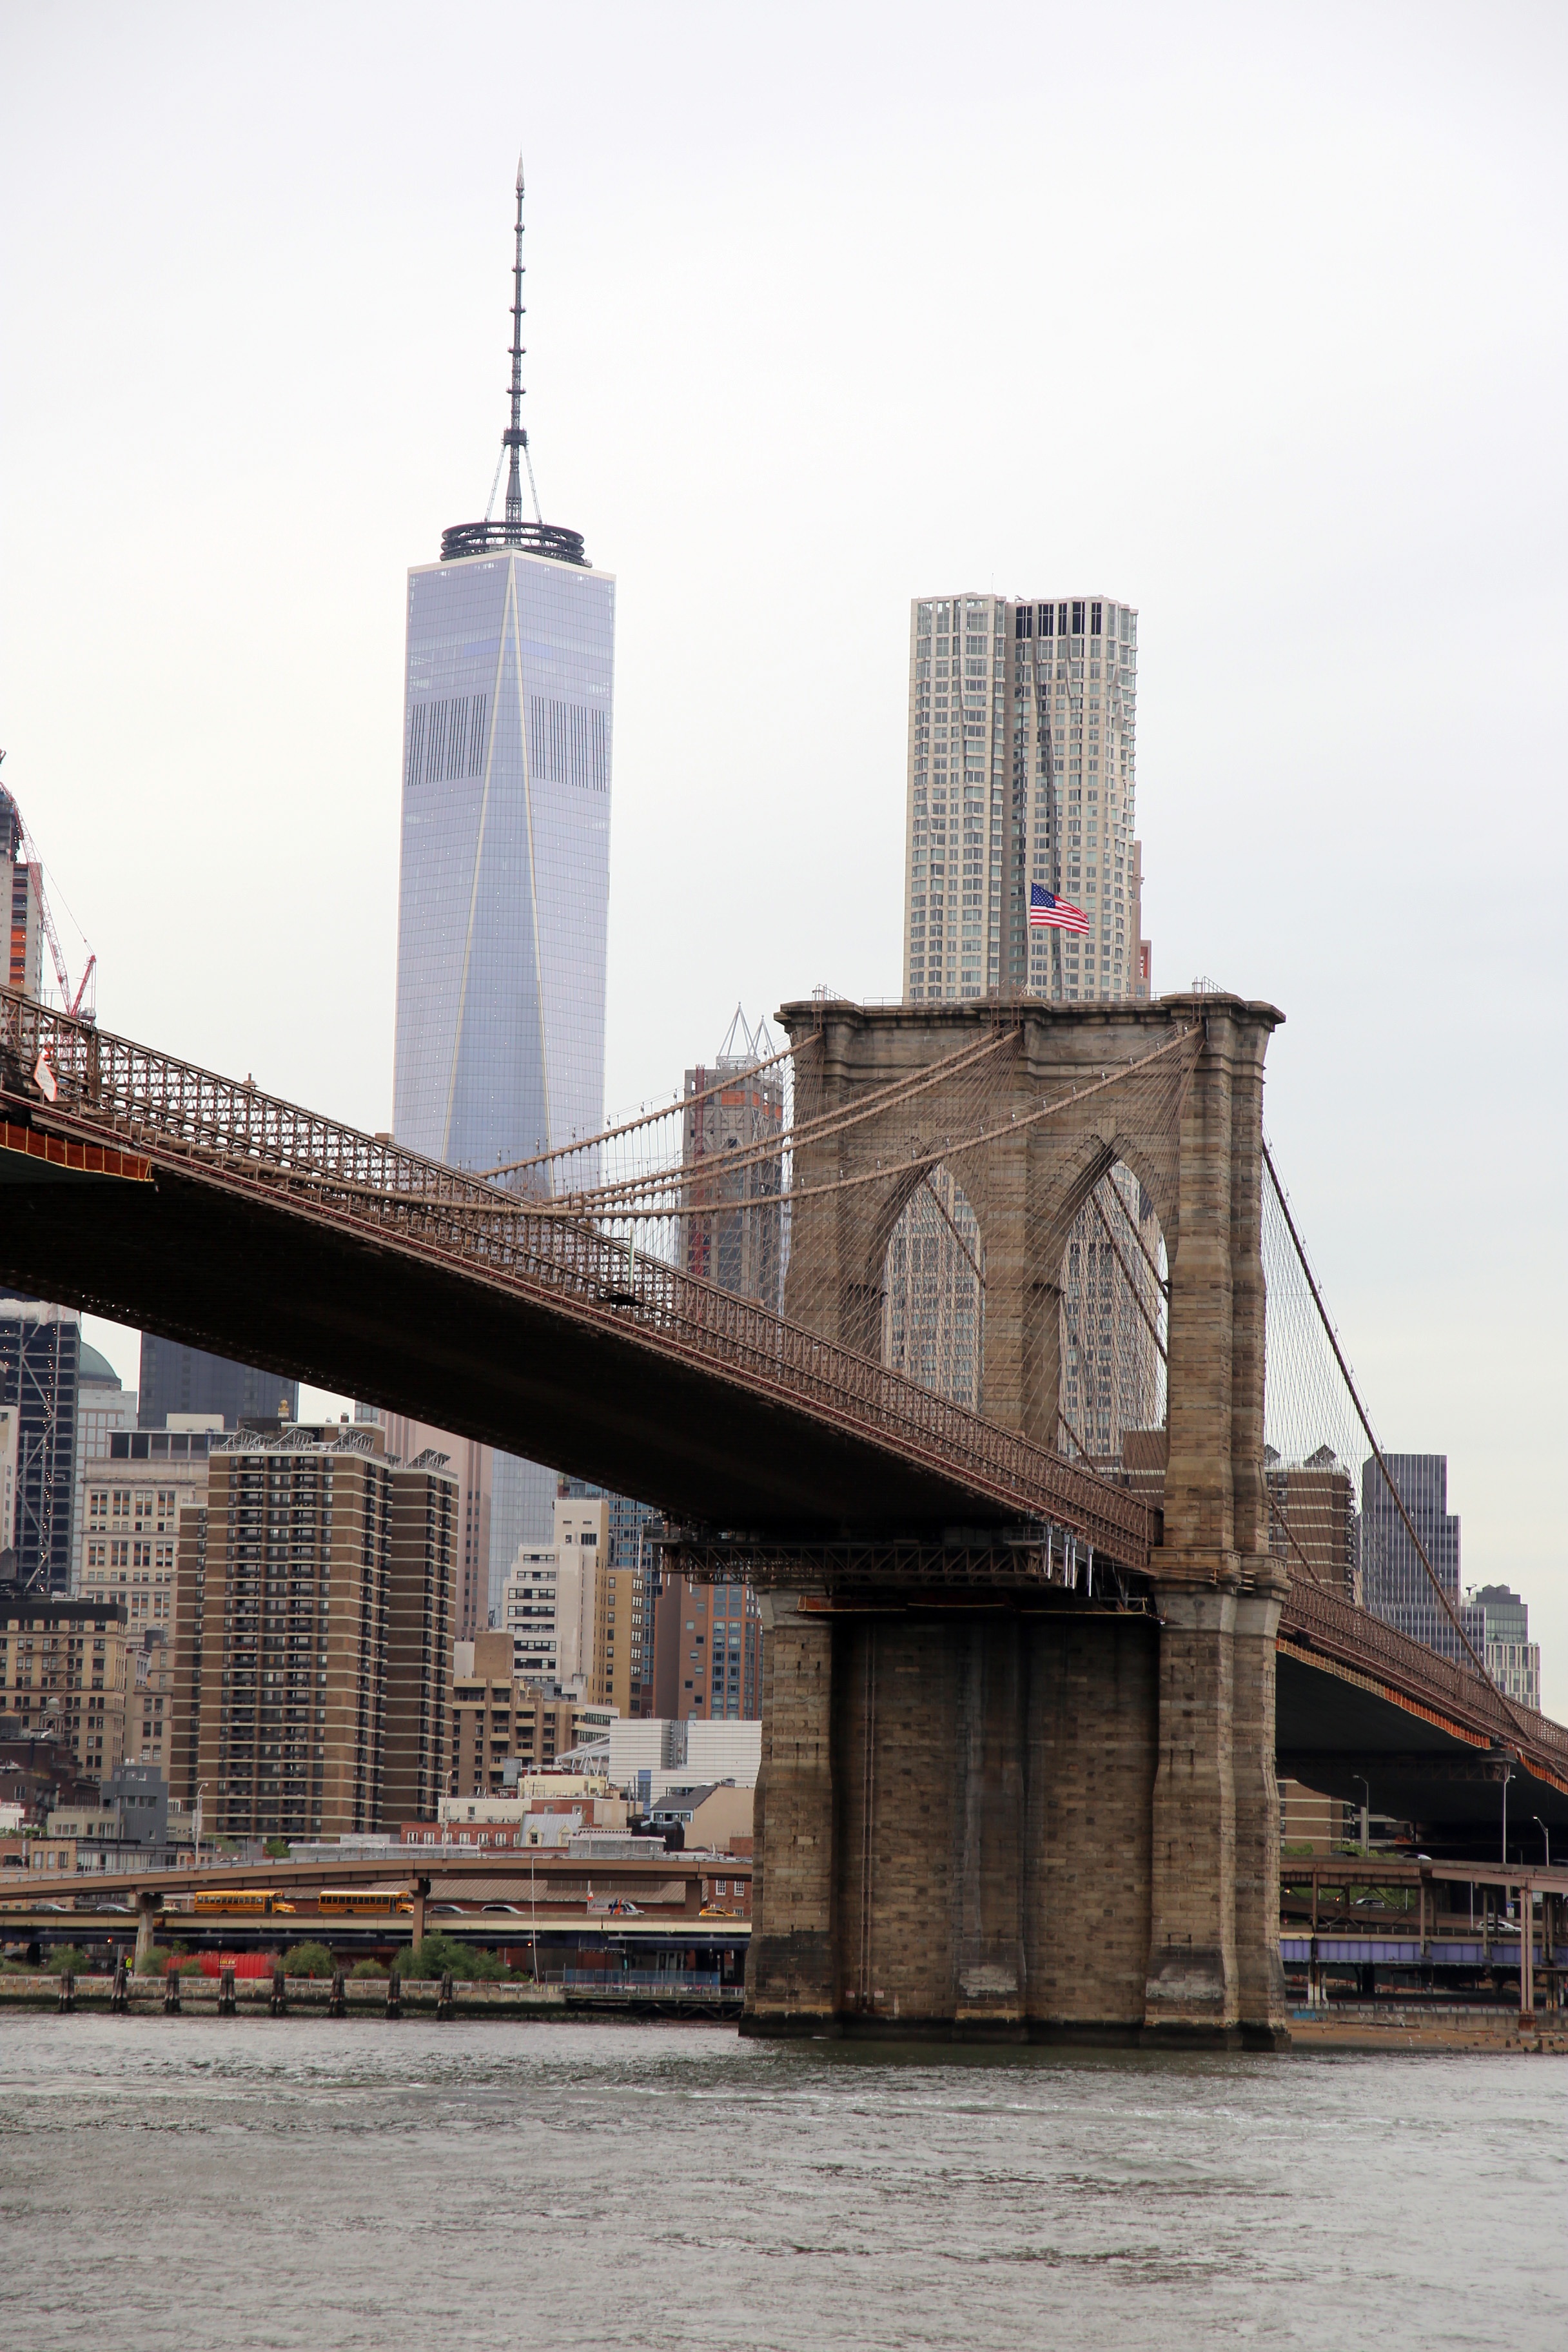
winter, architecture, bridge, skyline, building, city, skyscraper, new york, manhattan, cityscape, downtown, transport, tower, brooklyn bridge, nyc, landmark, brooklyn, empire state building, tower block, united states, buildings, urban area, human settlement